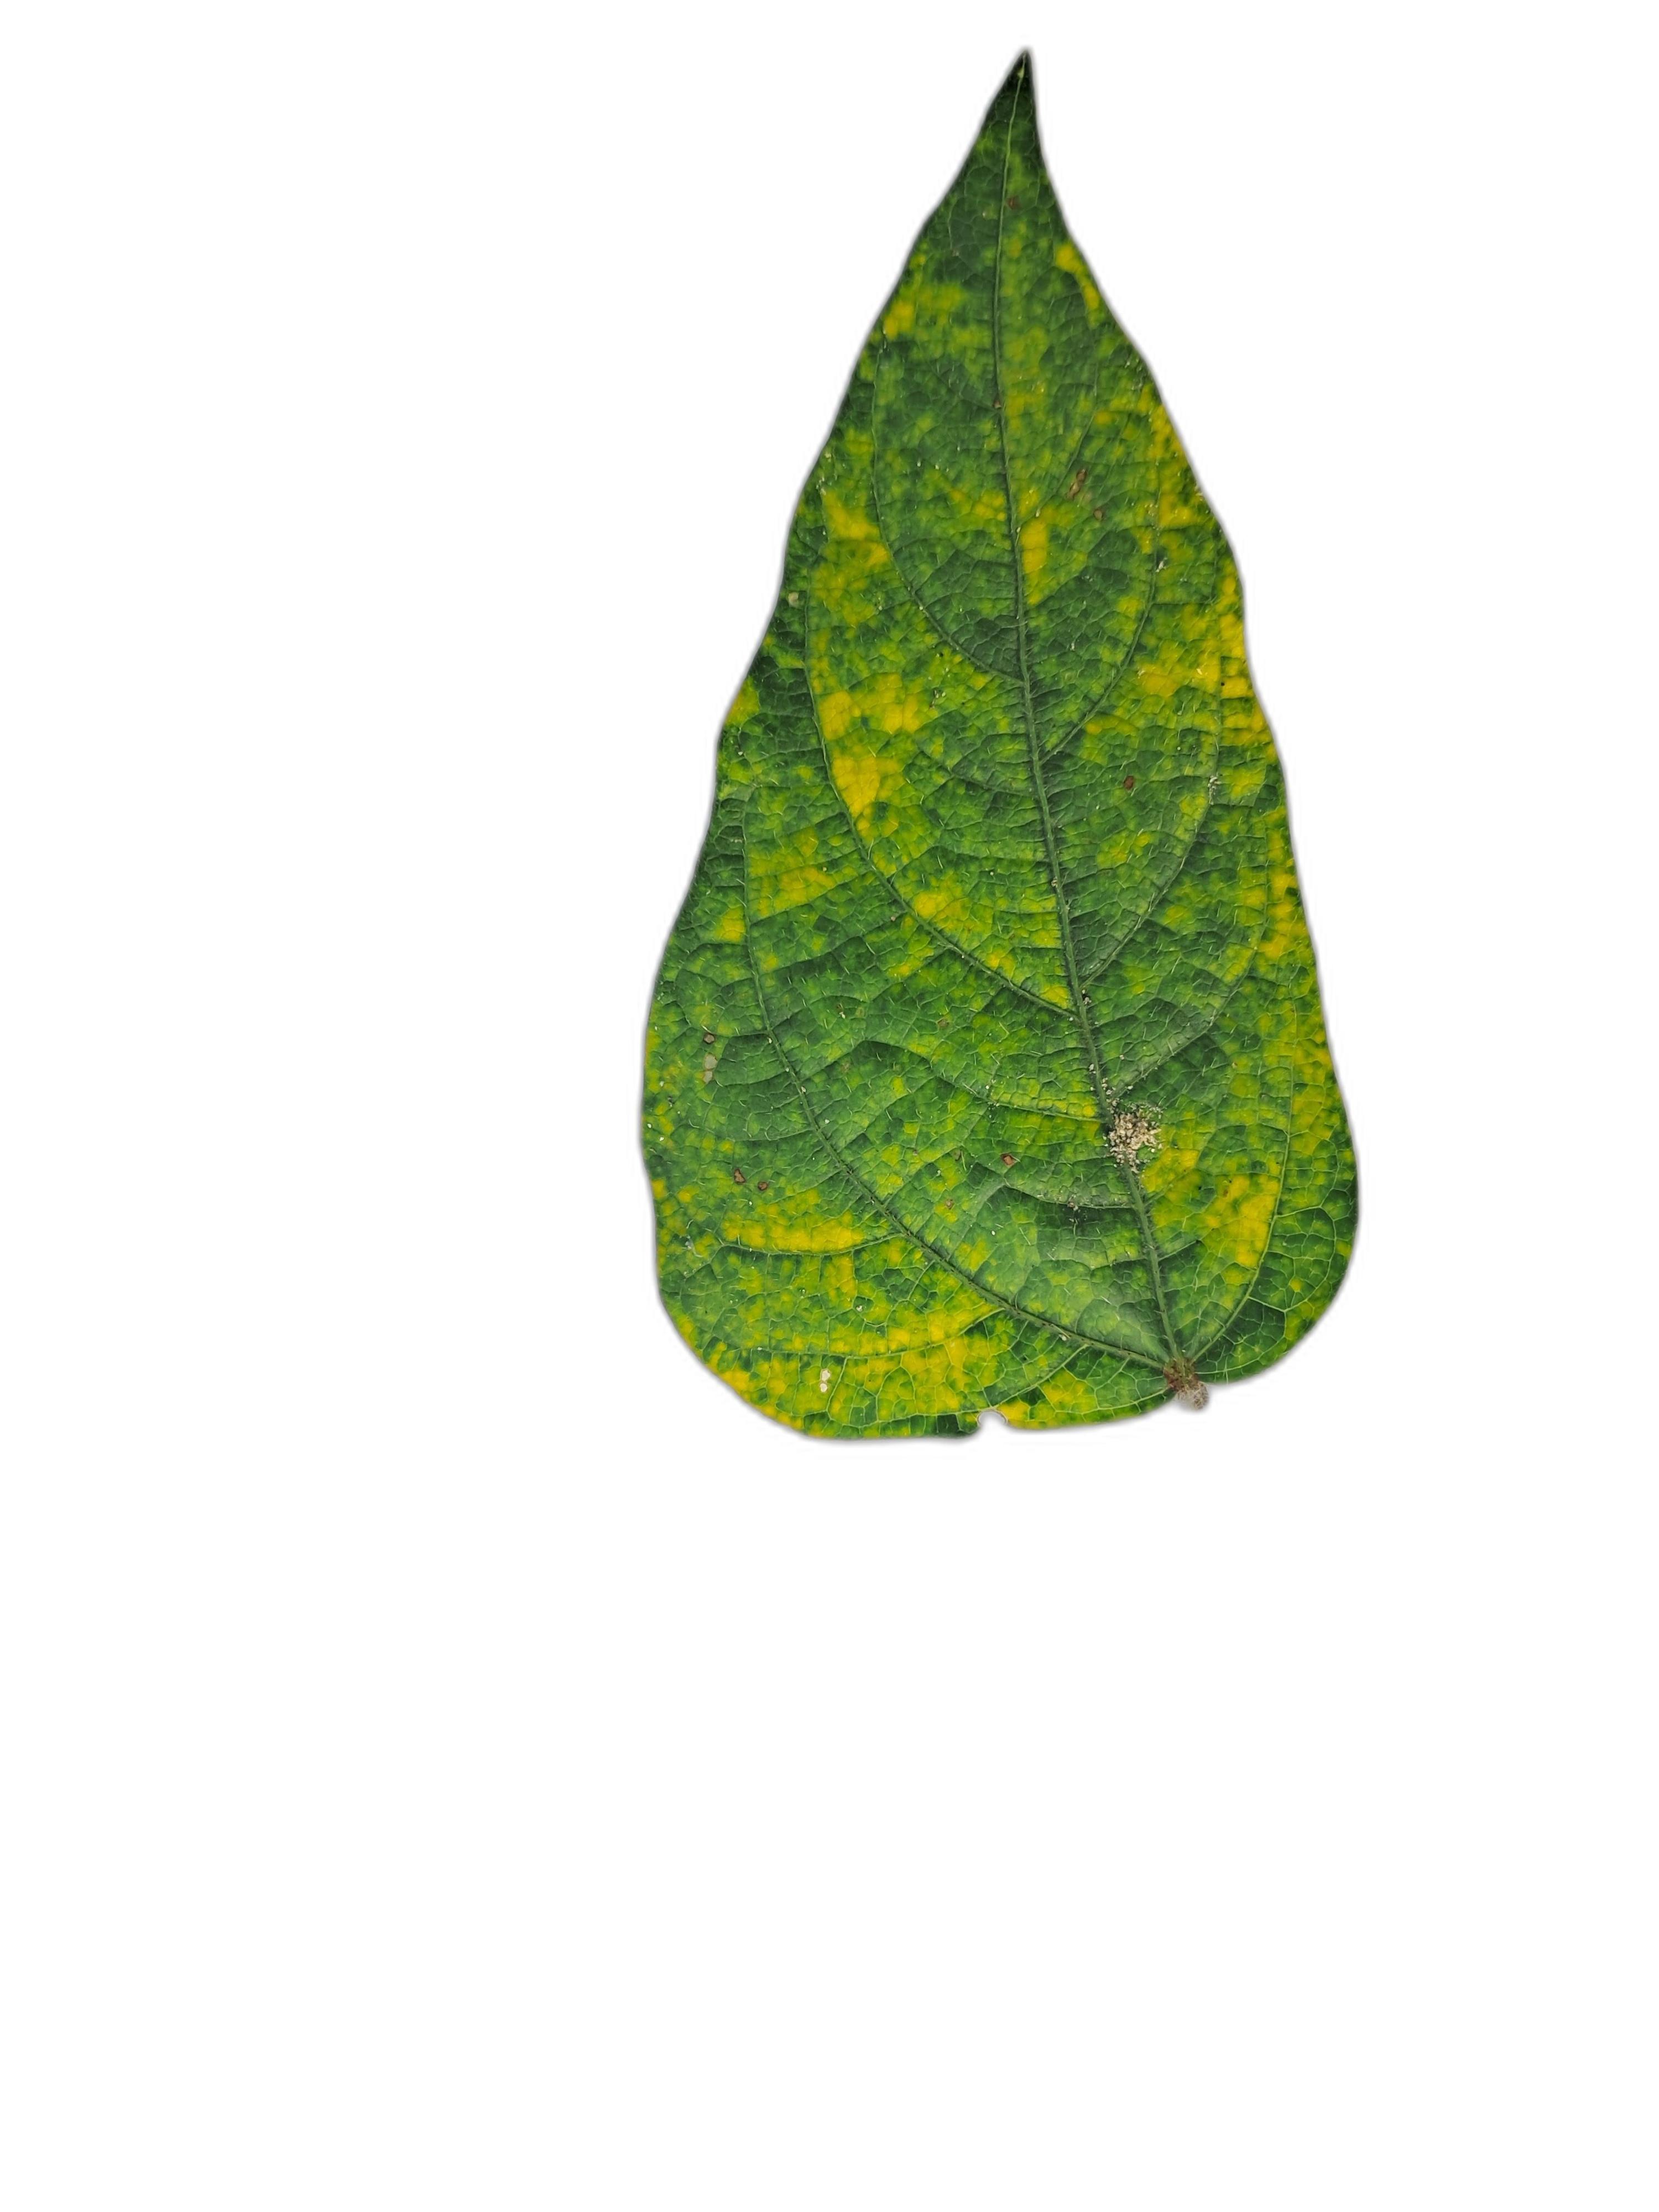
Label: Yellow Mosaic